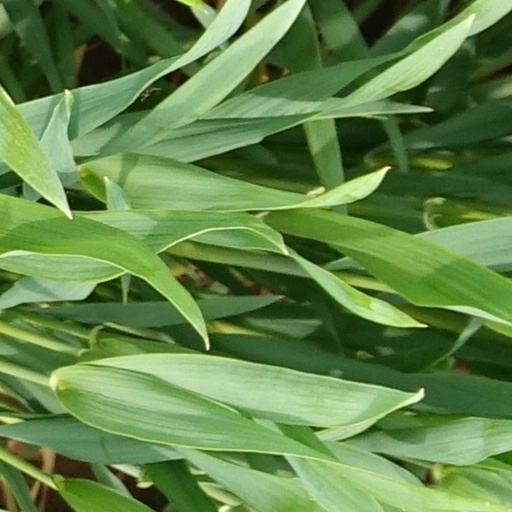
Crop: wheat